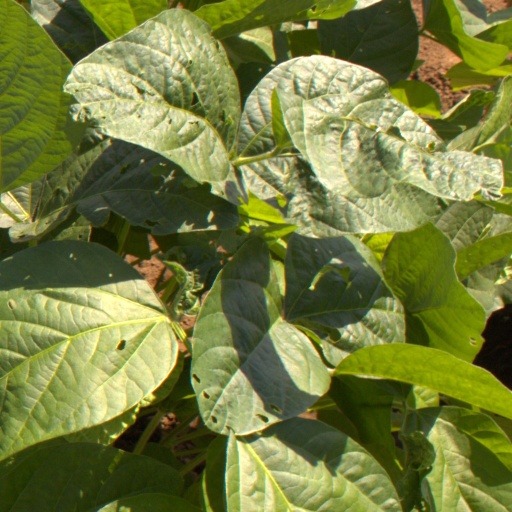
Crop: soybean